Nivkh people

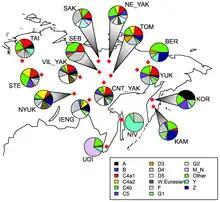
Mitochondrial DNA study of Siberian peoples. The Nivkh (labelled codice_1) can be seen to not be related to the other people.

The Nivkh had a diverse diet, as they were semi-sedentary before colonization. Fish was the main source of food for the Nivkh, including pink, Pacific, and chum salmon as well as trout, red eye, burbot and pike found in rivers and streams. Saltwater fishing provided saffron cod, flatfish, and marine goby caught on the littoral coasts of the Strait of Tartary, Sea of Okhotsk, and the Pacific Ocean, though over fishing by Russian and Japanese trawlers has depleted many of these fish stocks. Additionally, industrial pollution such as phenols and heavy metals in the Amur River have devastated fish stocks and damaged the soil of the estuaries. There is a traditional preservation process called "yukola", involving slicing the fish in a particular way and drying the strips by hanging them in the frigid air, without salt. The preservation process created a lot of dried fish waste, unpalatable for human consumption but utilized for dog food. Pulverizing dried fish and mixing it with fish skins, water, seal fat, and berries until the mixture had a sour cream consistency is a favorite Nivkh dish called "mos". Nivkhs would hunt seal (larga, ringed, ribbon, sea lions), duck, sable, and otters. They would gather various berries, wild leeks, lily bulbs, and nuts. Contacts with the Chinese, Manchu, and Japanese from the 12th century on introduced new foods incorporated in the Nivkhs’ diet, such as salt, sugar, rice, millet, legumes and tea. Russian 19th-century colonisation introduced flour, bread, potatoes, vodka, tobacco, butter, canned vegetables and fruits, and other meats.